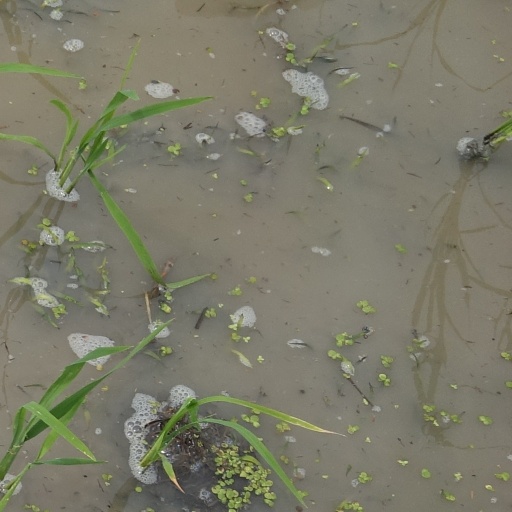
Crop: rice